Question: Please indicate a possible affordance area of baseball bat that can be used for holding with hands
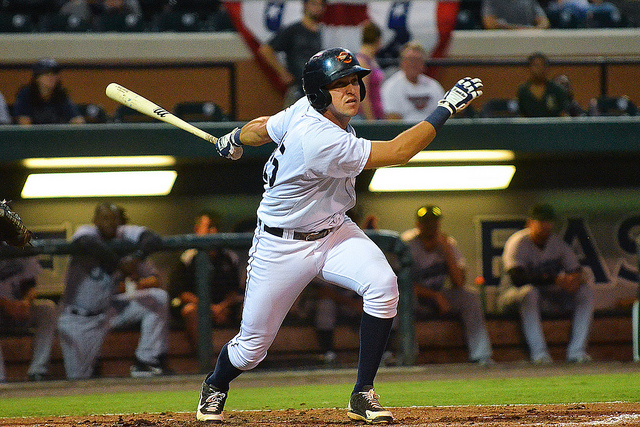
Answer: [186.054, 123.213, 246.703, 165.784]